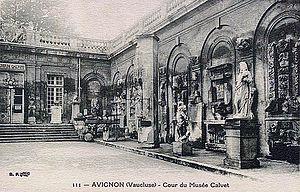
Cour d'honneur du Musée Calvet à la fin du XIXe siècle
La rue Joseph-Vernet est une voie d'Avignon.